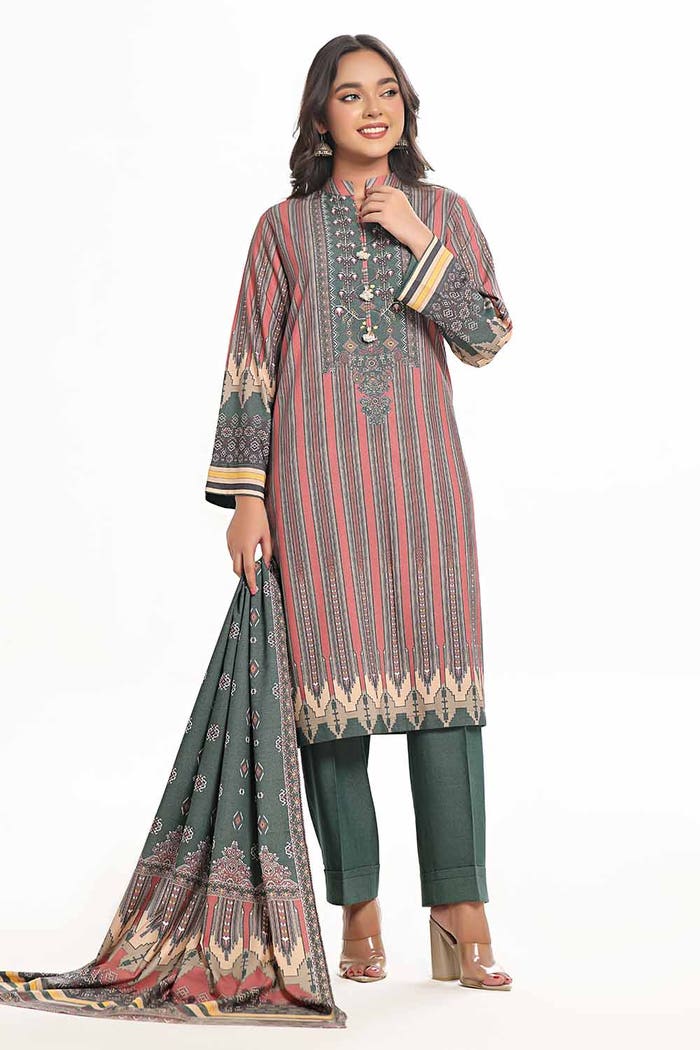
red multi embroidered cotton suit